Anisakis

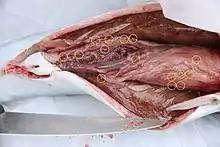
Anisakid larvae in the body cavity of a mackerel ("Scomber scombrus")

Larval anisakids are common parasites of marine and anadromous fish (e.g. salmon, sardine), and can also be found in squid and cuttlefish. In contrast, they are absent from fish in waters of low salinity, due to the physiological requirements of krill, which are involved in the completion of the worm's life cycle.